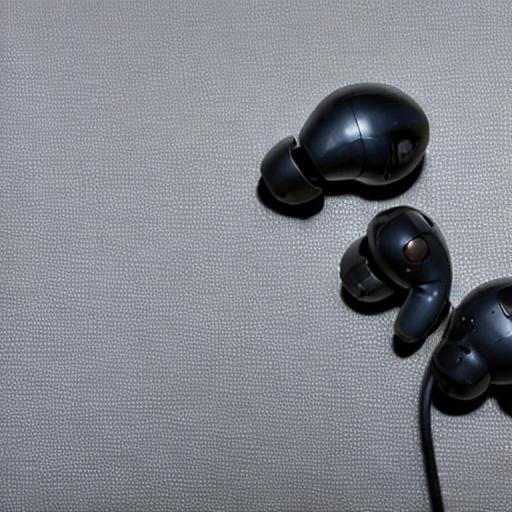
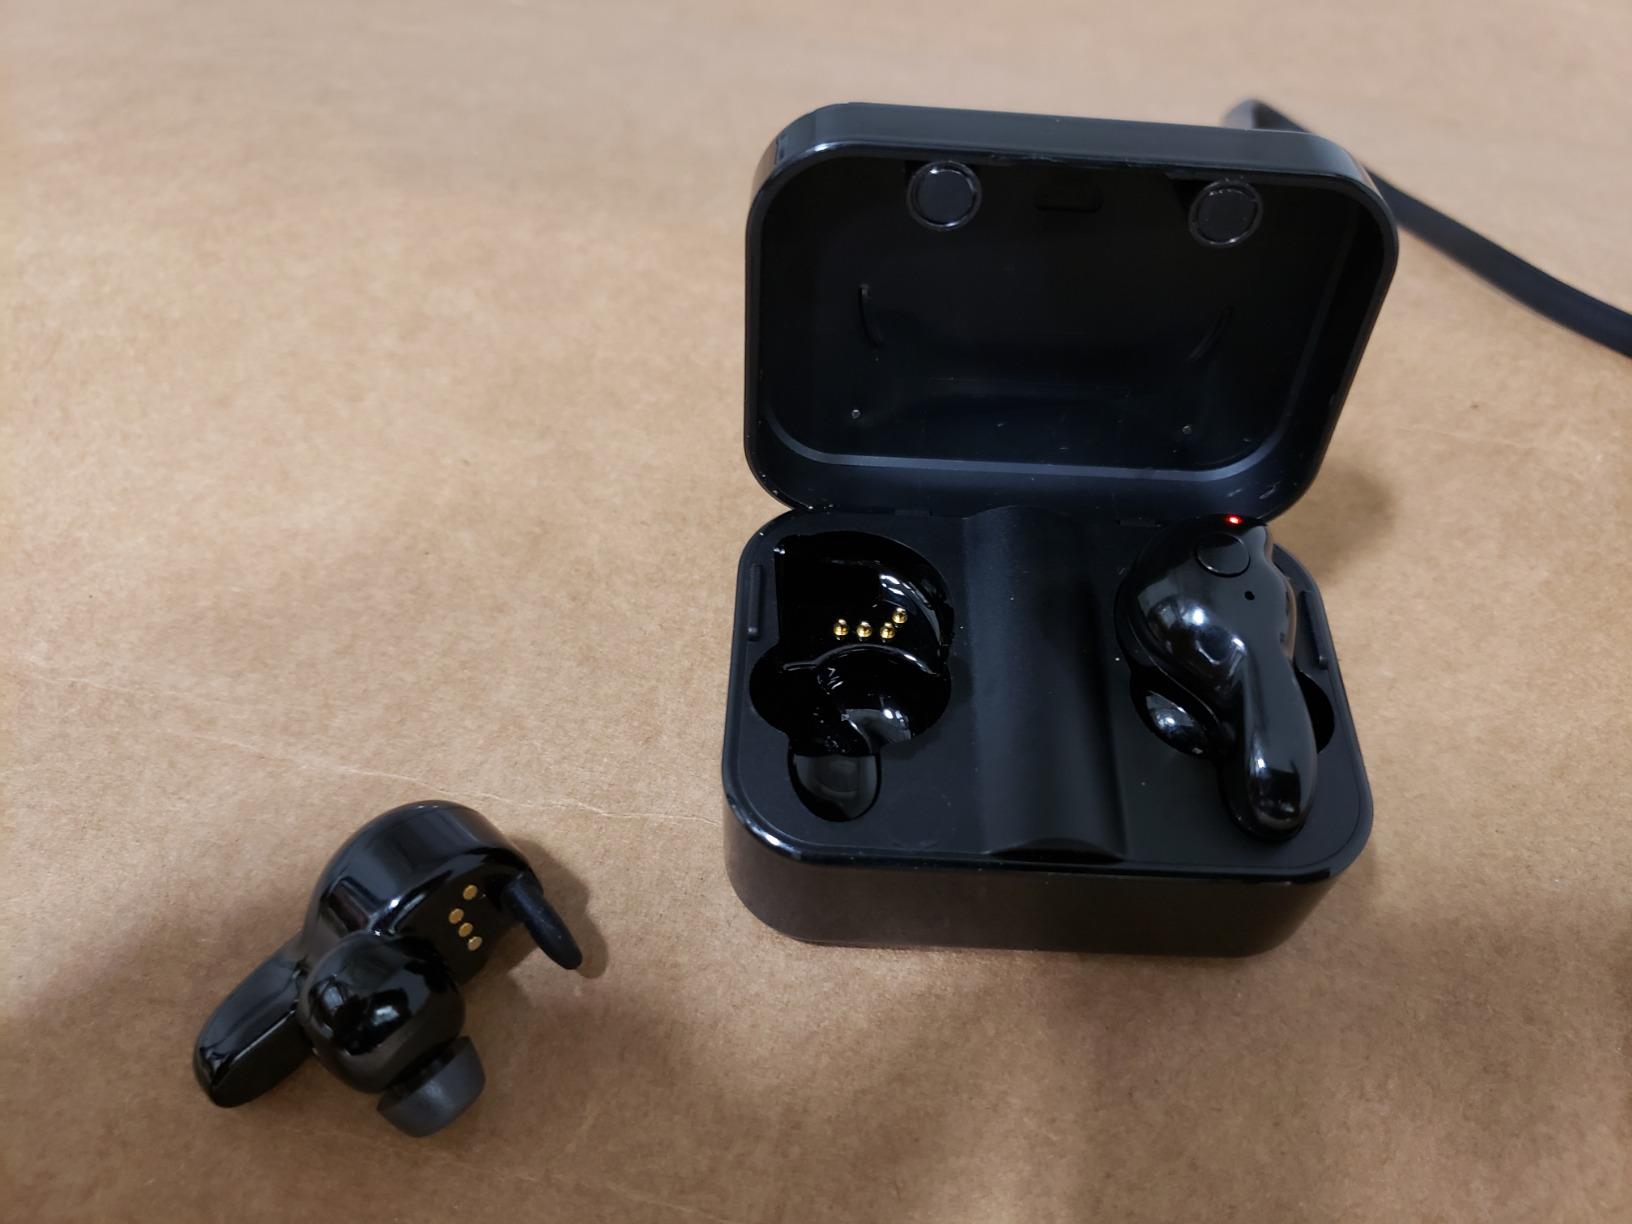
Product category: earbuds
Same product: no